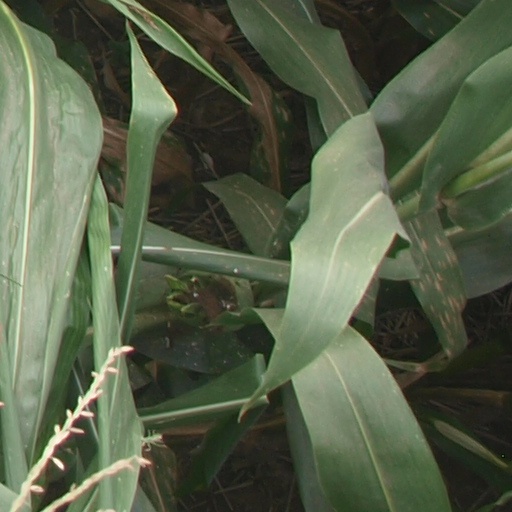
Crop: maize; corn